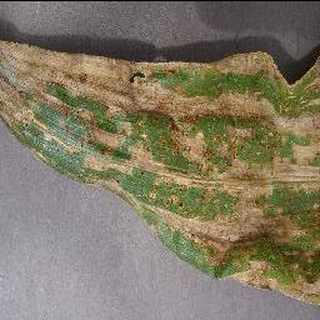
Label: corn_cercospora_leaf_spot